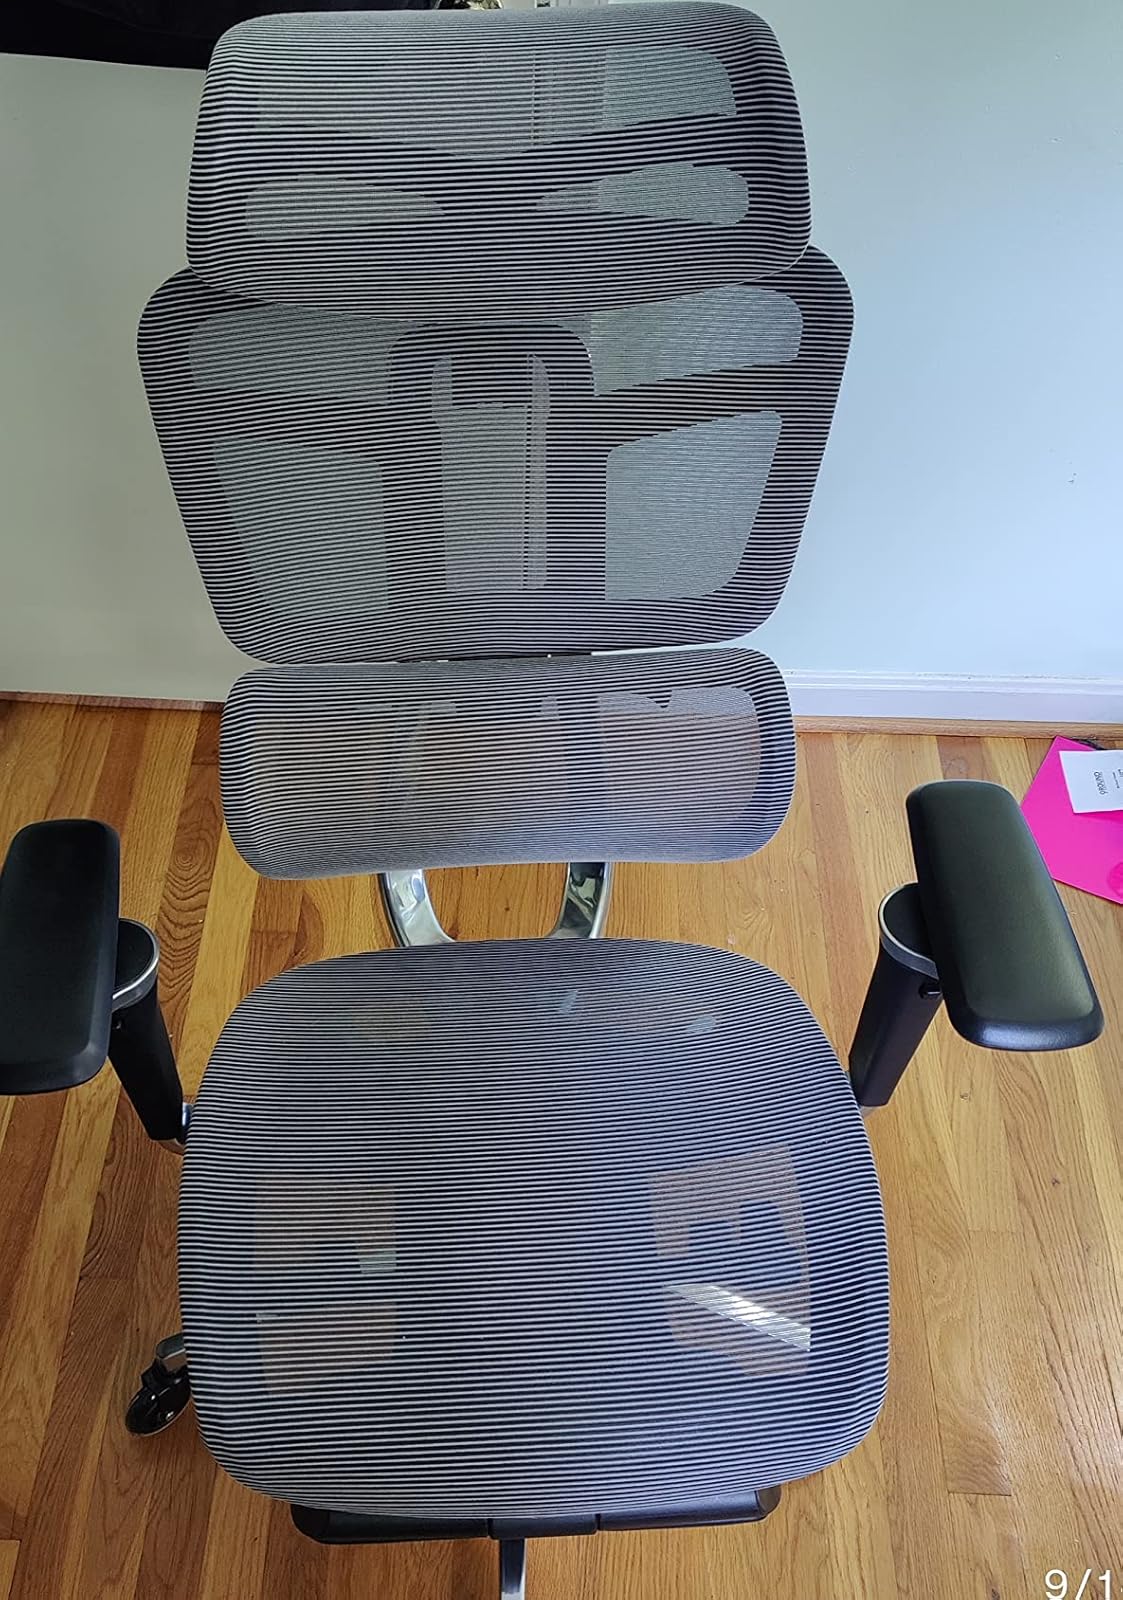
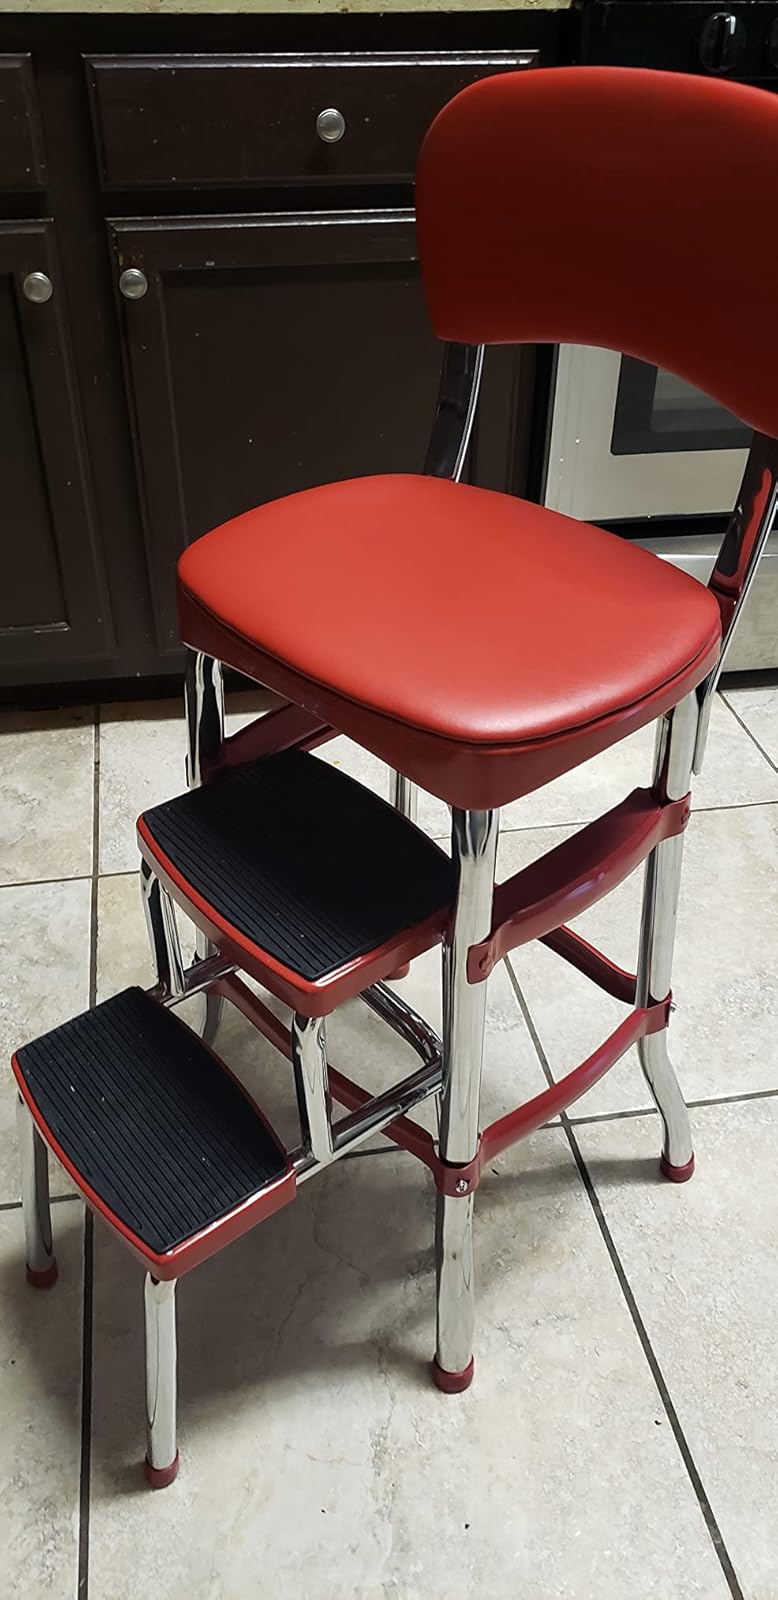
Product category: items_chair
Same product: no